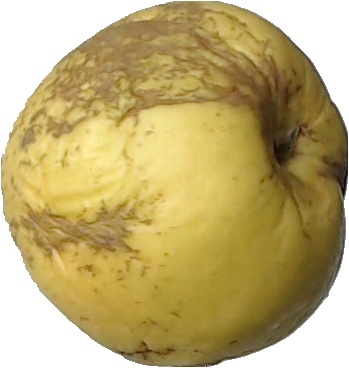
Label: apple_golden_1